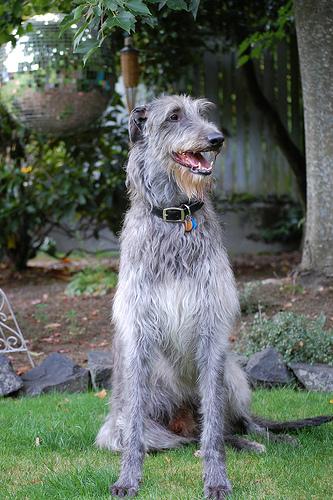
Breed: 224-n000056-Scottish_deerhound